Hebrizelm Hill

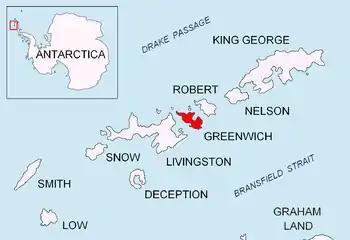
Location of Greenwich Island in the South Shetland Islands.

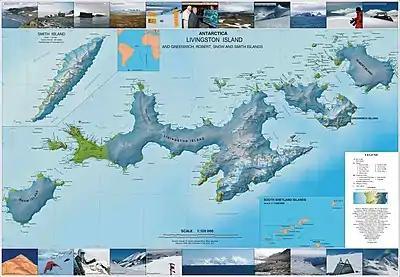
Topographic map of Livingston Island, Greenwich, Robert, Snow and Smith Islands.

Hebrizelm Hill (Halm Hebrizelm \'h&lm he-bri-'zelm\) is a rocky hill rising to 70 m on the south-west coast of Greenwich Island, South Shetland Islands. An offshoot of the hill is forming Kaspichan Point. The hill is named after the Thracian King Hebryzelmis, 389–384 BC.